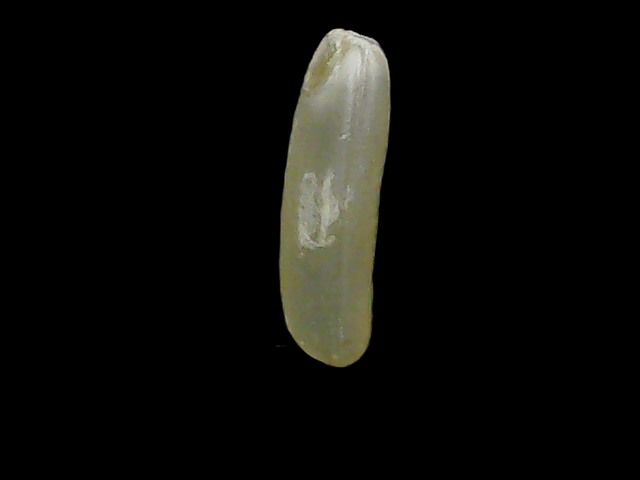
Rice variety: Binadhan19